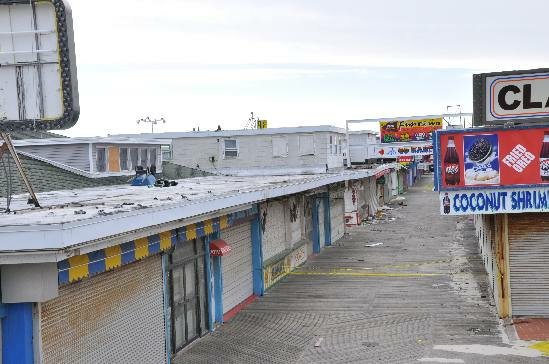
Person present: No